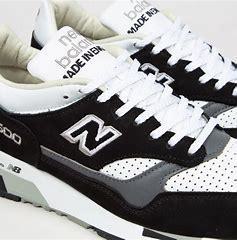
Brand: New
Model: Balance 1500